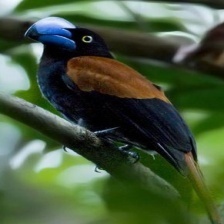
Species: HELMET VANGA
Scientific name: EURYCEROS PREVOSTII